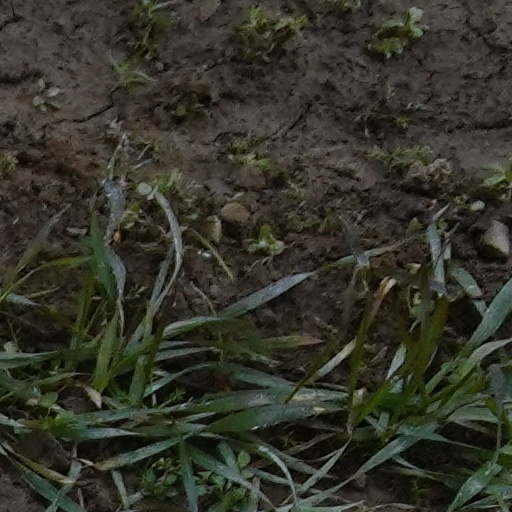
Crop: wheat